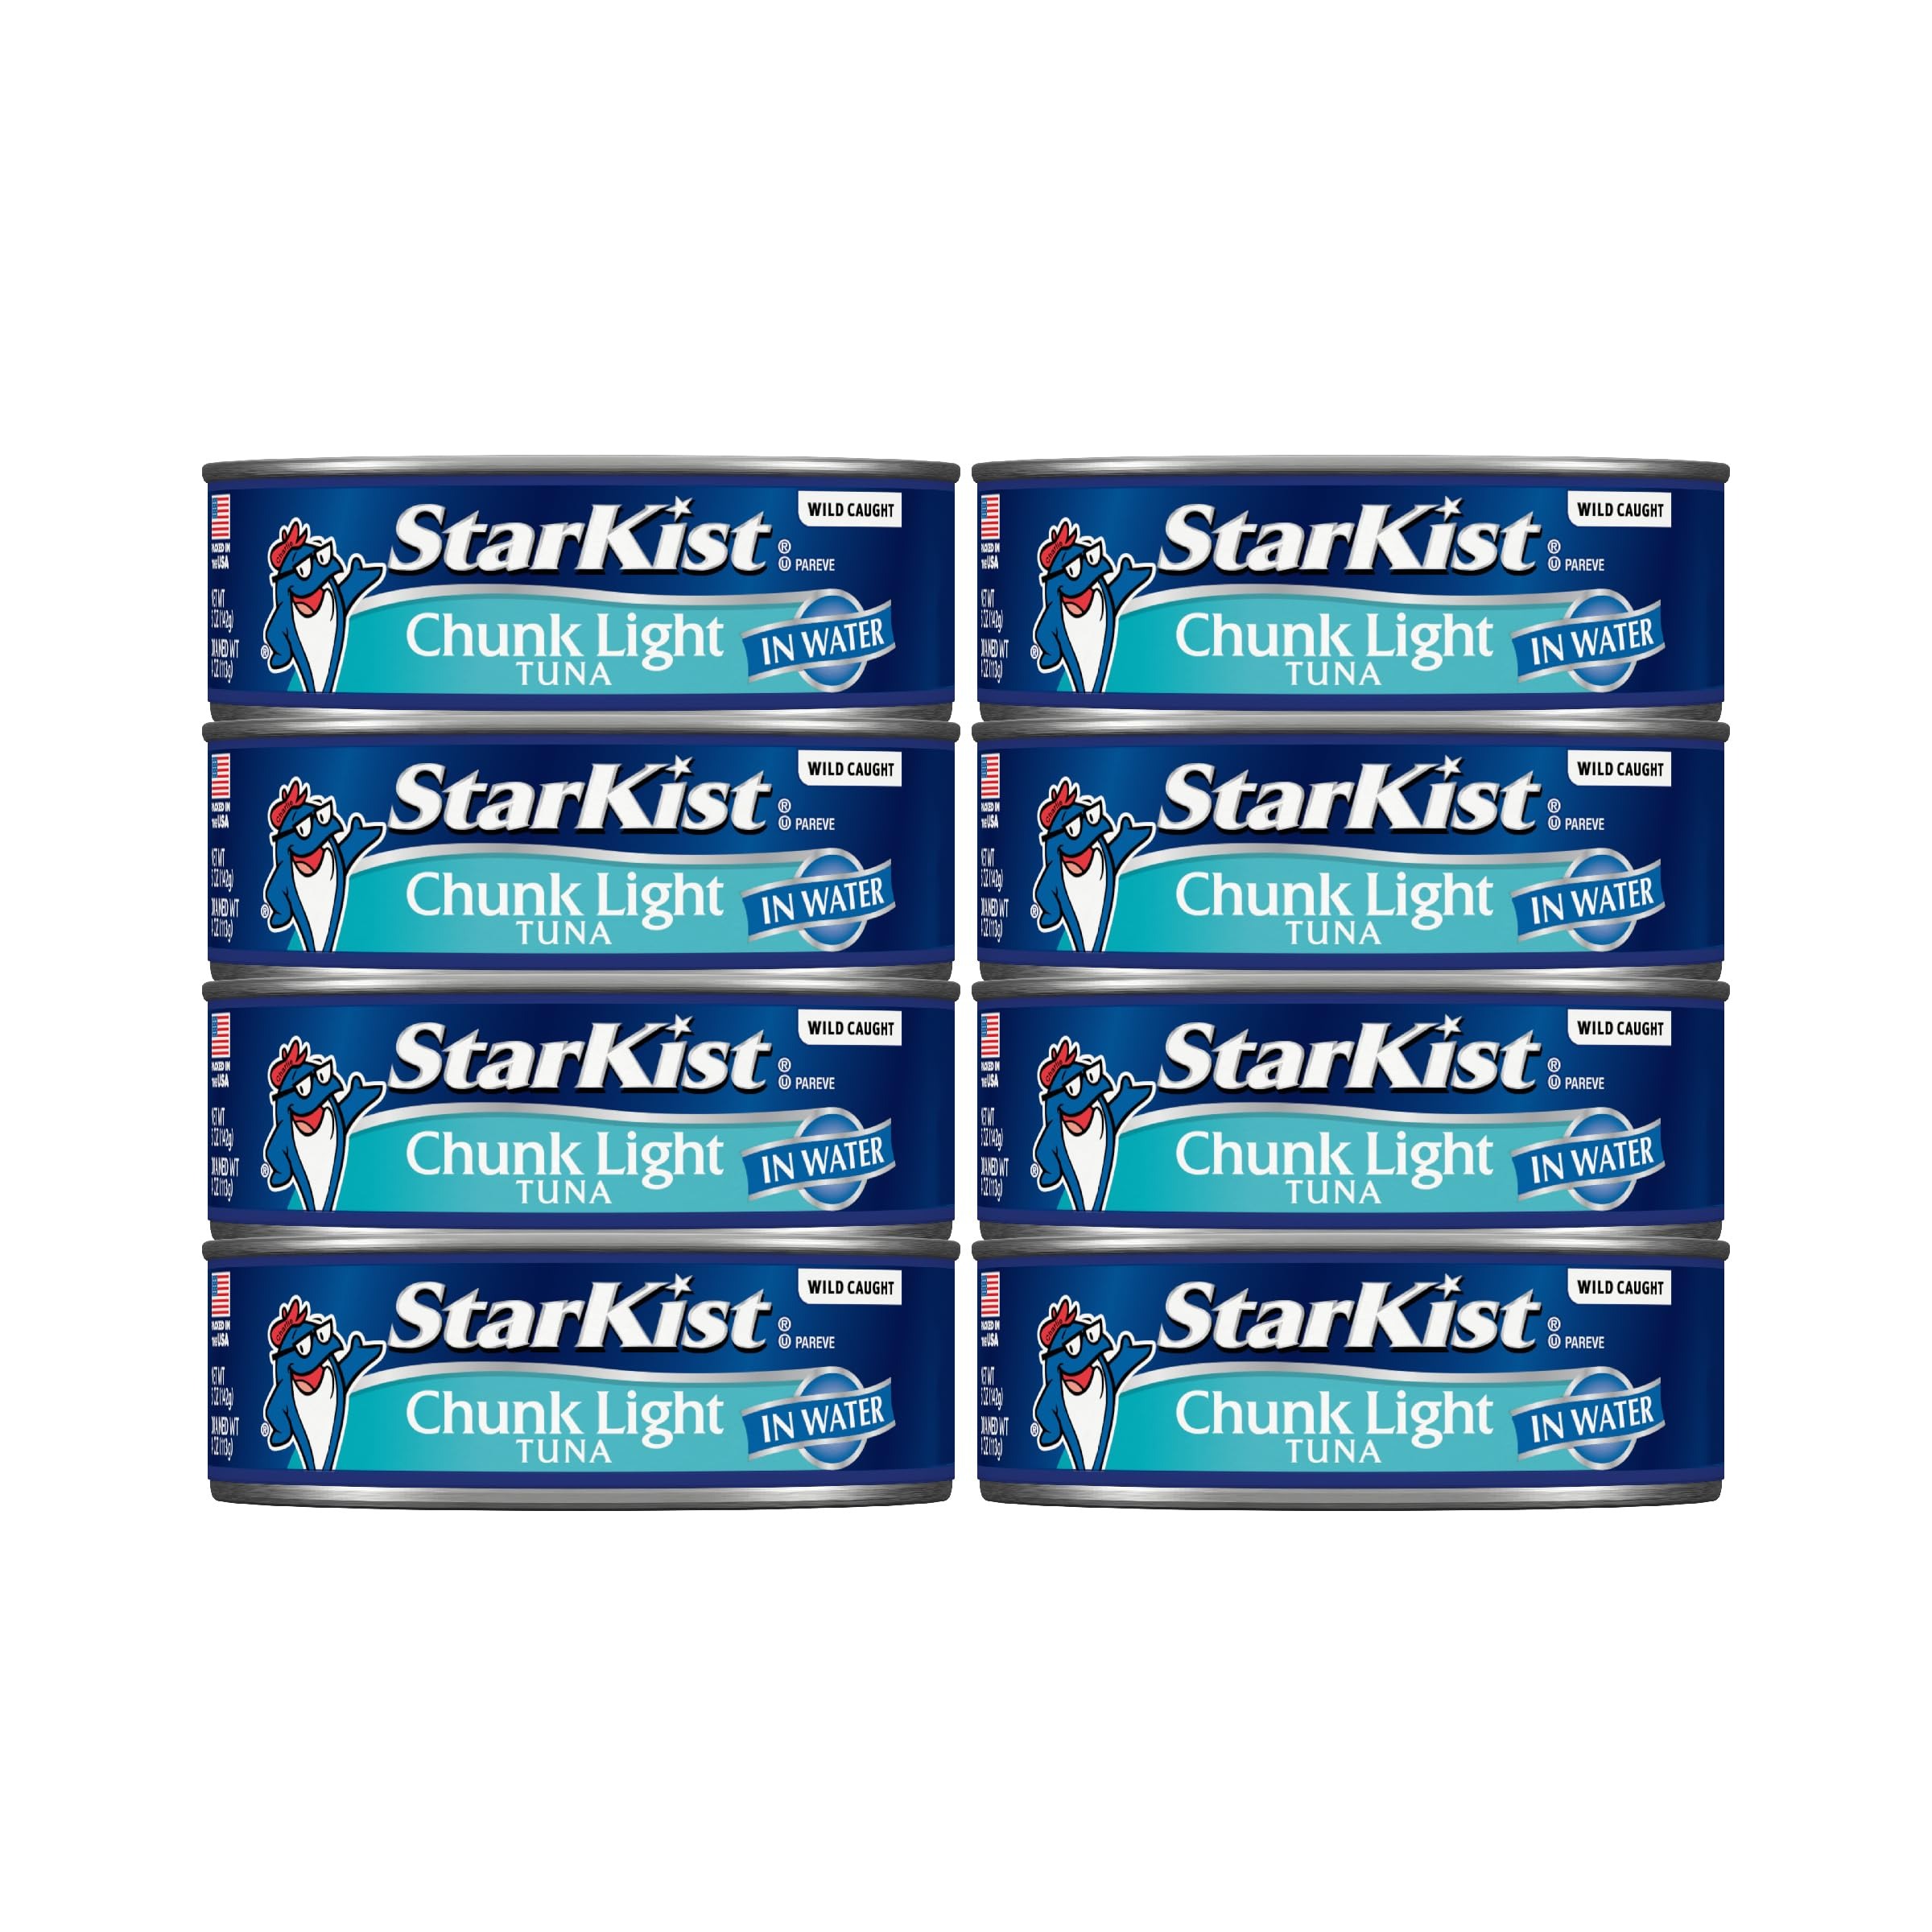
Item Name: StarKist Chunk Light Tuna in Water, 5 oz (8 Pack) Canned Tuna Fish, Wild Caught, Gluten Free, Ready to Eat, Perfect for Salads, Keto Meals and Snacks, with 20g Protein & 90 Calories Per Serving
Bullet Point 1: Delicious, Mild Flavor: Starkist Chunk Light Tuna in Water can features wild caught tuna with a naturally mild flavor people have come to expect from Starkist. It’s perfect for quick snacks or meals on the go
Bullet Point 2: Excellent Source of Protein: Our dolphin safe tuna is a natural source of protein and Omega 3s, plus it has 20g of protein and 90 calories per serving It’s soy free, gluten free and works well with Keto, Paleo, Mediterranean & Weight Watchers diet plans
Bullet Point 3: Add Variety to Your Diet: Tuna is a wholesome choice for a snack or meal that fits into an active lifestyle StarKist tuna in water is a great and easy way to add seafood to your diet
Bullet Point 4: Versatile: StarKist Chunk Light Tuna in water is a versatile and easy way to liven up a meal It can be used in cool tuna salads, hot casseroles, on sandwiches, and even eaten on its own as a snack or meal
Bullet Point 5: Bulk (8 Pack): Buy your tuna in Bulk with the StarKist 8-Pack of canned tuna. These tuna cans are easy to store and great to have handy for when hunger strikes
Value: 40.0
Unit: Ounce

Price: 6.845